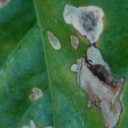
Label: Miner